Peabody Hotel

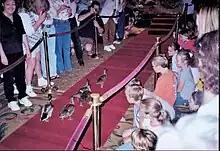
Ducks marching to the fountain

The position of "Duckmaster" at the Peabody Memphis is the only such position in the world. Celebrities have also assumed the role of Honorary Duckmaster from time to time, including Zane Lamprey, Paula Deen, Joan Collins, Molly Ringwald, Kevin Bacon, Gerry Tidd Peter Frampton, Emeril Lagasse, Patrick Swayze, Queen Noor of Jordan, Oprah Winfrey, Stephen Fry, Rudolph van Veen, Gayle King, Roy Williams, Bill Pierce, Shannon The Dude, Matt Jones, Drew Franklin and Ryan Lemond, and by Rhett and Link of Good Mythical Morning.